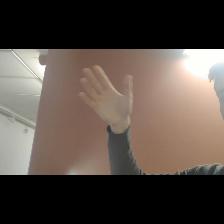
Label: Human